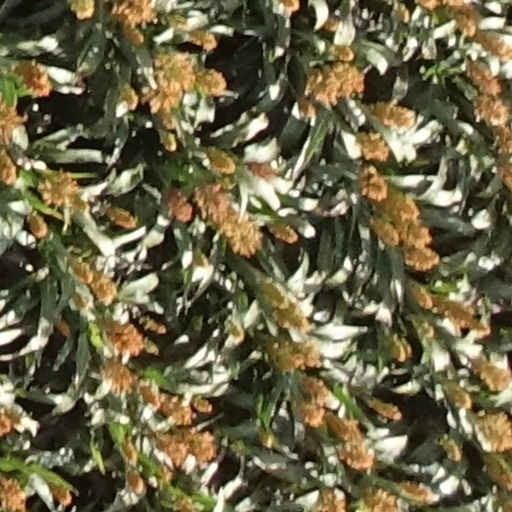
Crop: sorghum